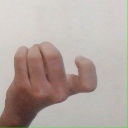
अक्षर: ज